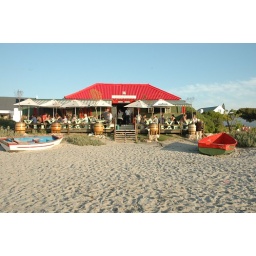
back in Paternoster - this was the only cafe on the beach, and the only building in the village to have a red roof.